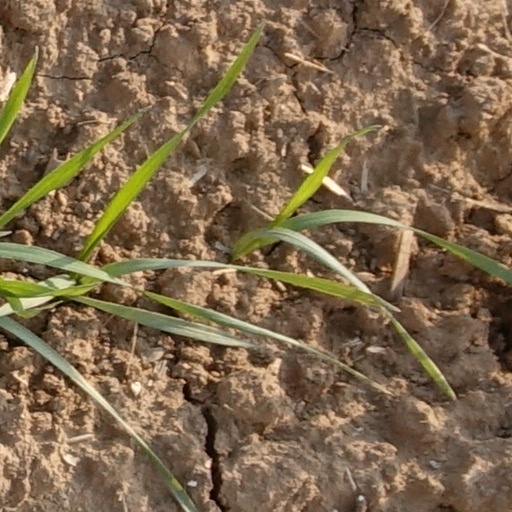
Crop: wheat